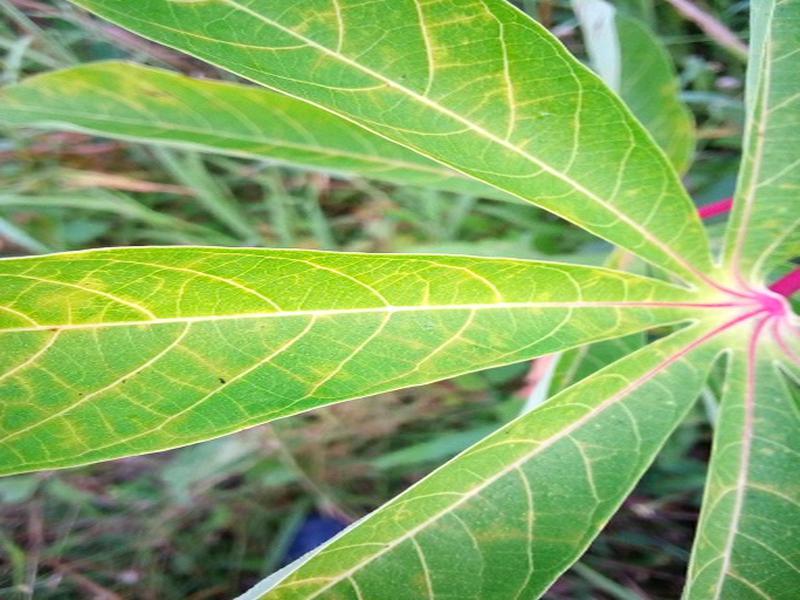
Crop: cassava
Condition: brown_streak_disease